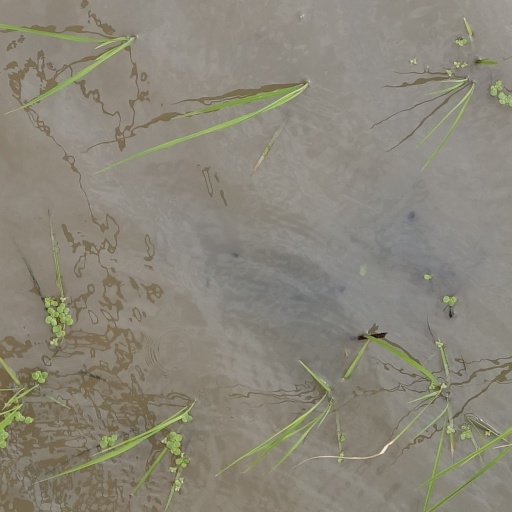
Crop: rice